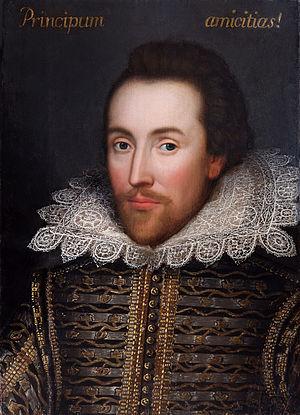
Robert Browning, né à Camberwell, Surrey, le 7 mai 1812 et mort à Venise le 12 décembre 1889, est un poète et dramaturge britannique, reconnu comme l'un des deux plus grands créateurs poétiques de l'Angleterre victorienne, l'égal, quoique dans un style tout différent, de Tennyson.